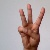
The image shows a hand gesture representing the letter 'W' in Indian Sign Language.